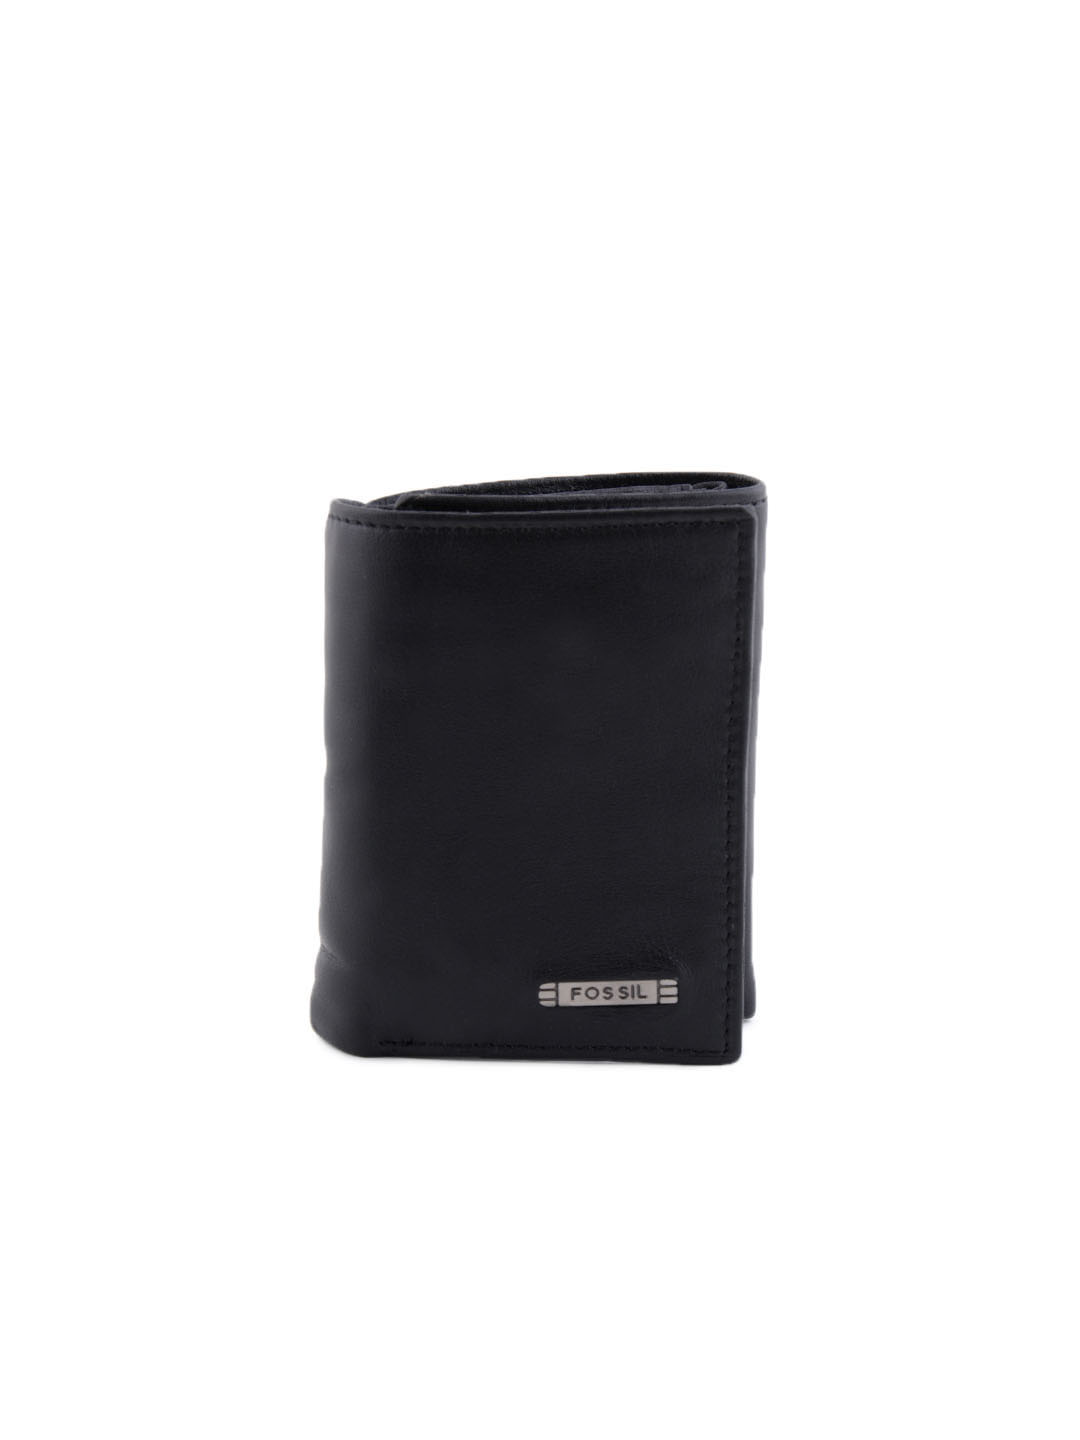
Fossil Men Evans Zip Trifold Black Wallet
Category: Accessories / Wallets / Wallets
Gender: Men
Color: Black
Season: Winter 2016
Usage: Casual